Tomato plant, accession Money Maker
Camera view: tilt-top (135 deg); turntable rotation: 150 degrees
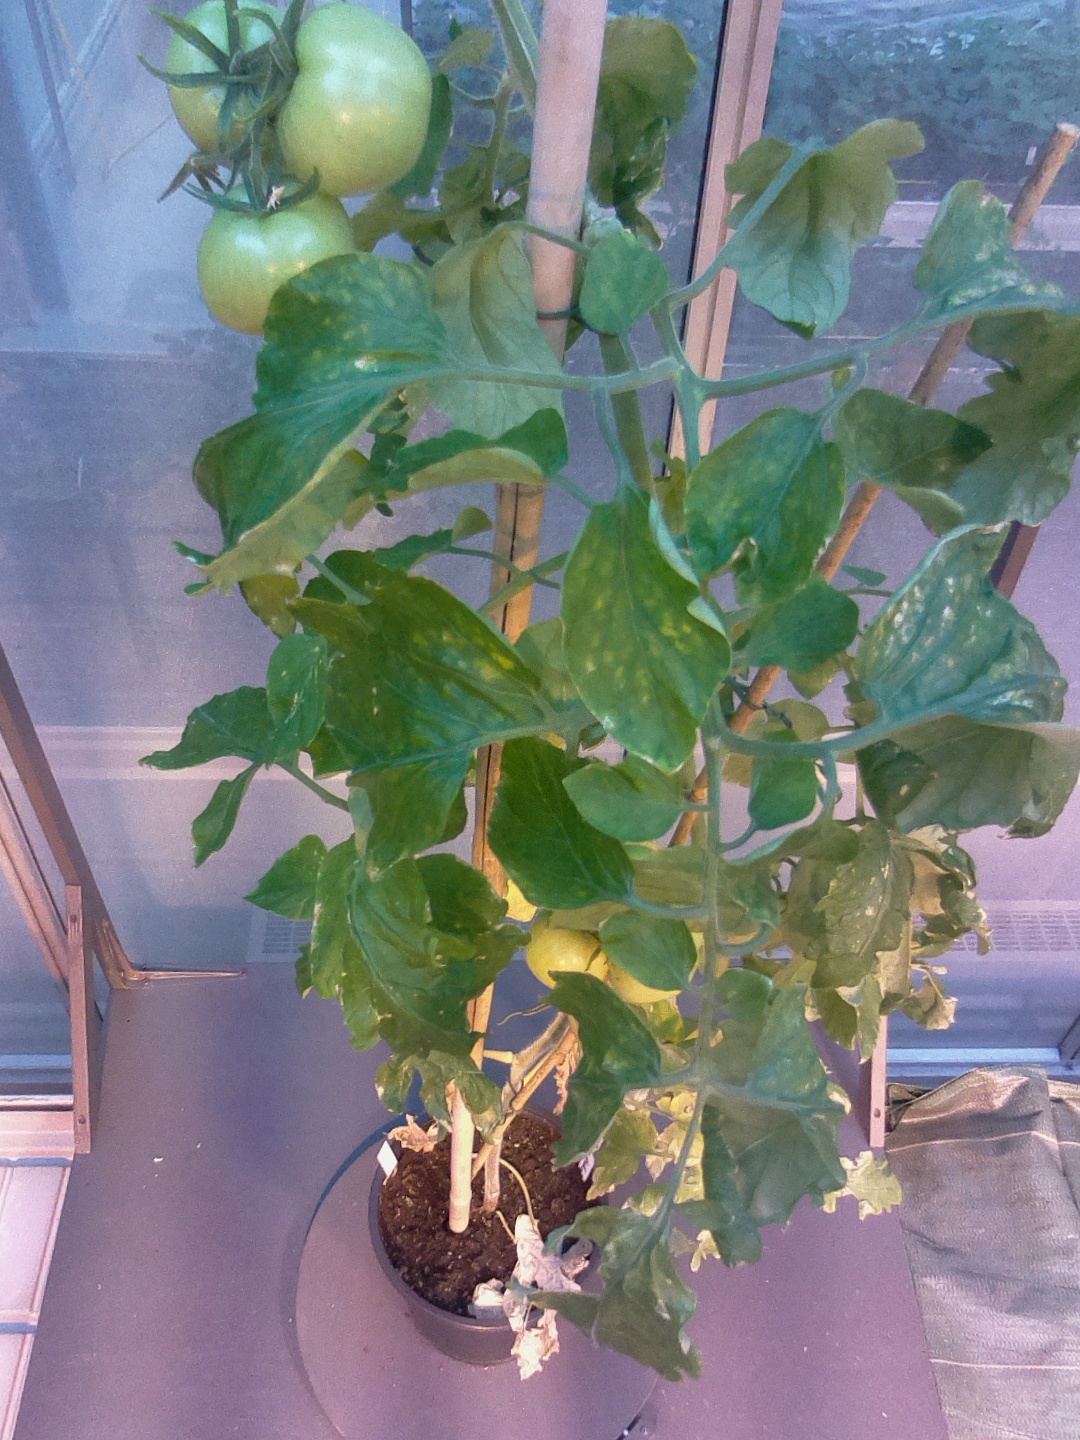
BBCH growth stage 79: 90% -100% of final fruit size